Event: Nepal Earthquake
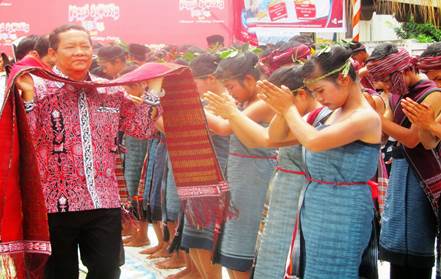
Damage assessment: no_damage